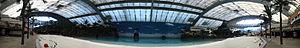
Le Seagaia Ocean Dome situé à Miyazaki au Japon, est le plus grand parc aquatique intérieur au monde.